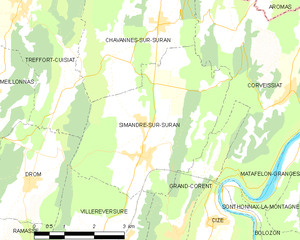
Carte des communes françaises: Simandre-sur-Suran